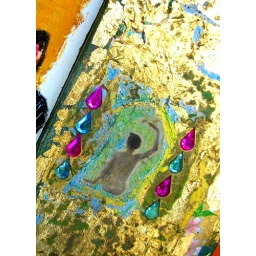
this collage was done on an old wooden box I found in a junk shop in Farnham.